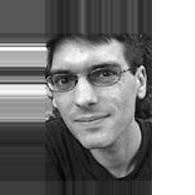
Age: 28